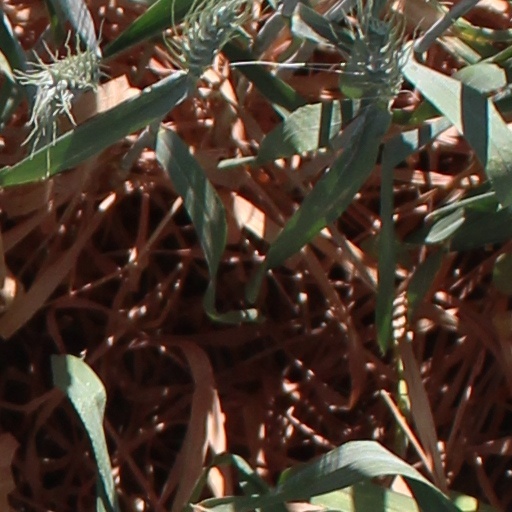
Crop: wheat